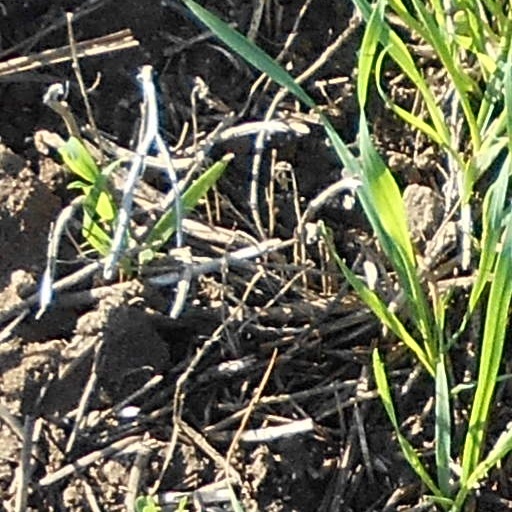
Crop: wheat